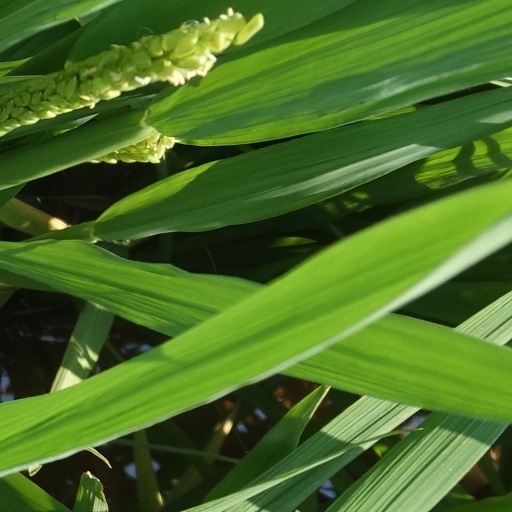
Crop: rice